2009 Cal State Bakersfield Roadrunners baseball team

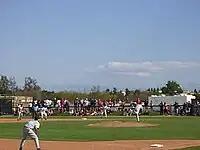
Hardt Field, Home Field of the CSUB Roadrunners

CSUB entered the 2009 Baseball season with a competitive schedule, competing against multiple teams ranked in the top 30 in Collegiate Baseball poll, along with the 2008 National Champion Fresno State Bulldogs. CSUB opened the season at home against the St. Louis Billikens, in a three-game series which marked the first winning series for the Roadrunners, finishing 2–1 in the series. The second team faced by the Roadrunners was the UC Santa Barbara Gauchos, ranked #30 in the Collegiate Baseball poll, which resulted in a 10–0 loss.